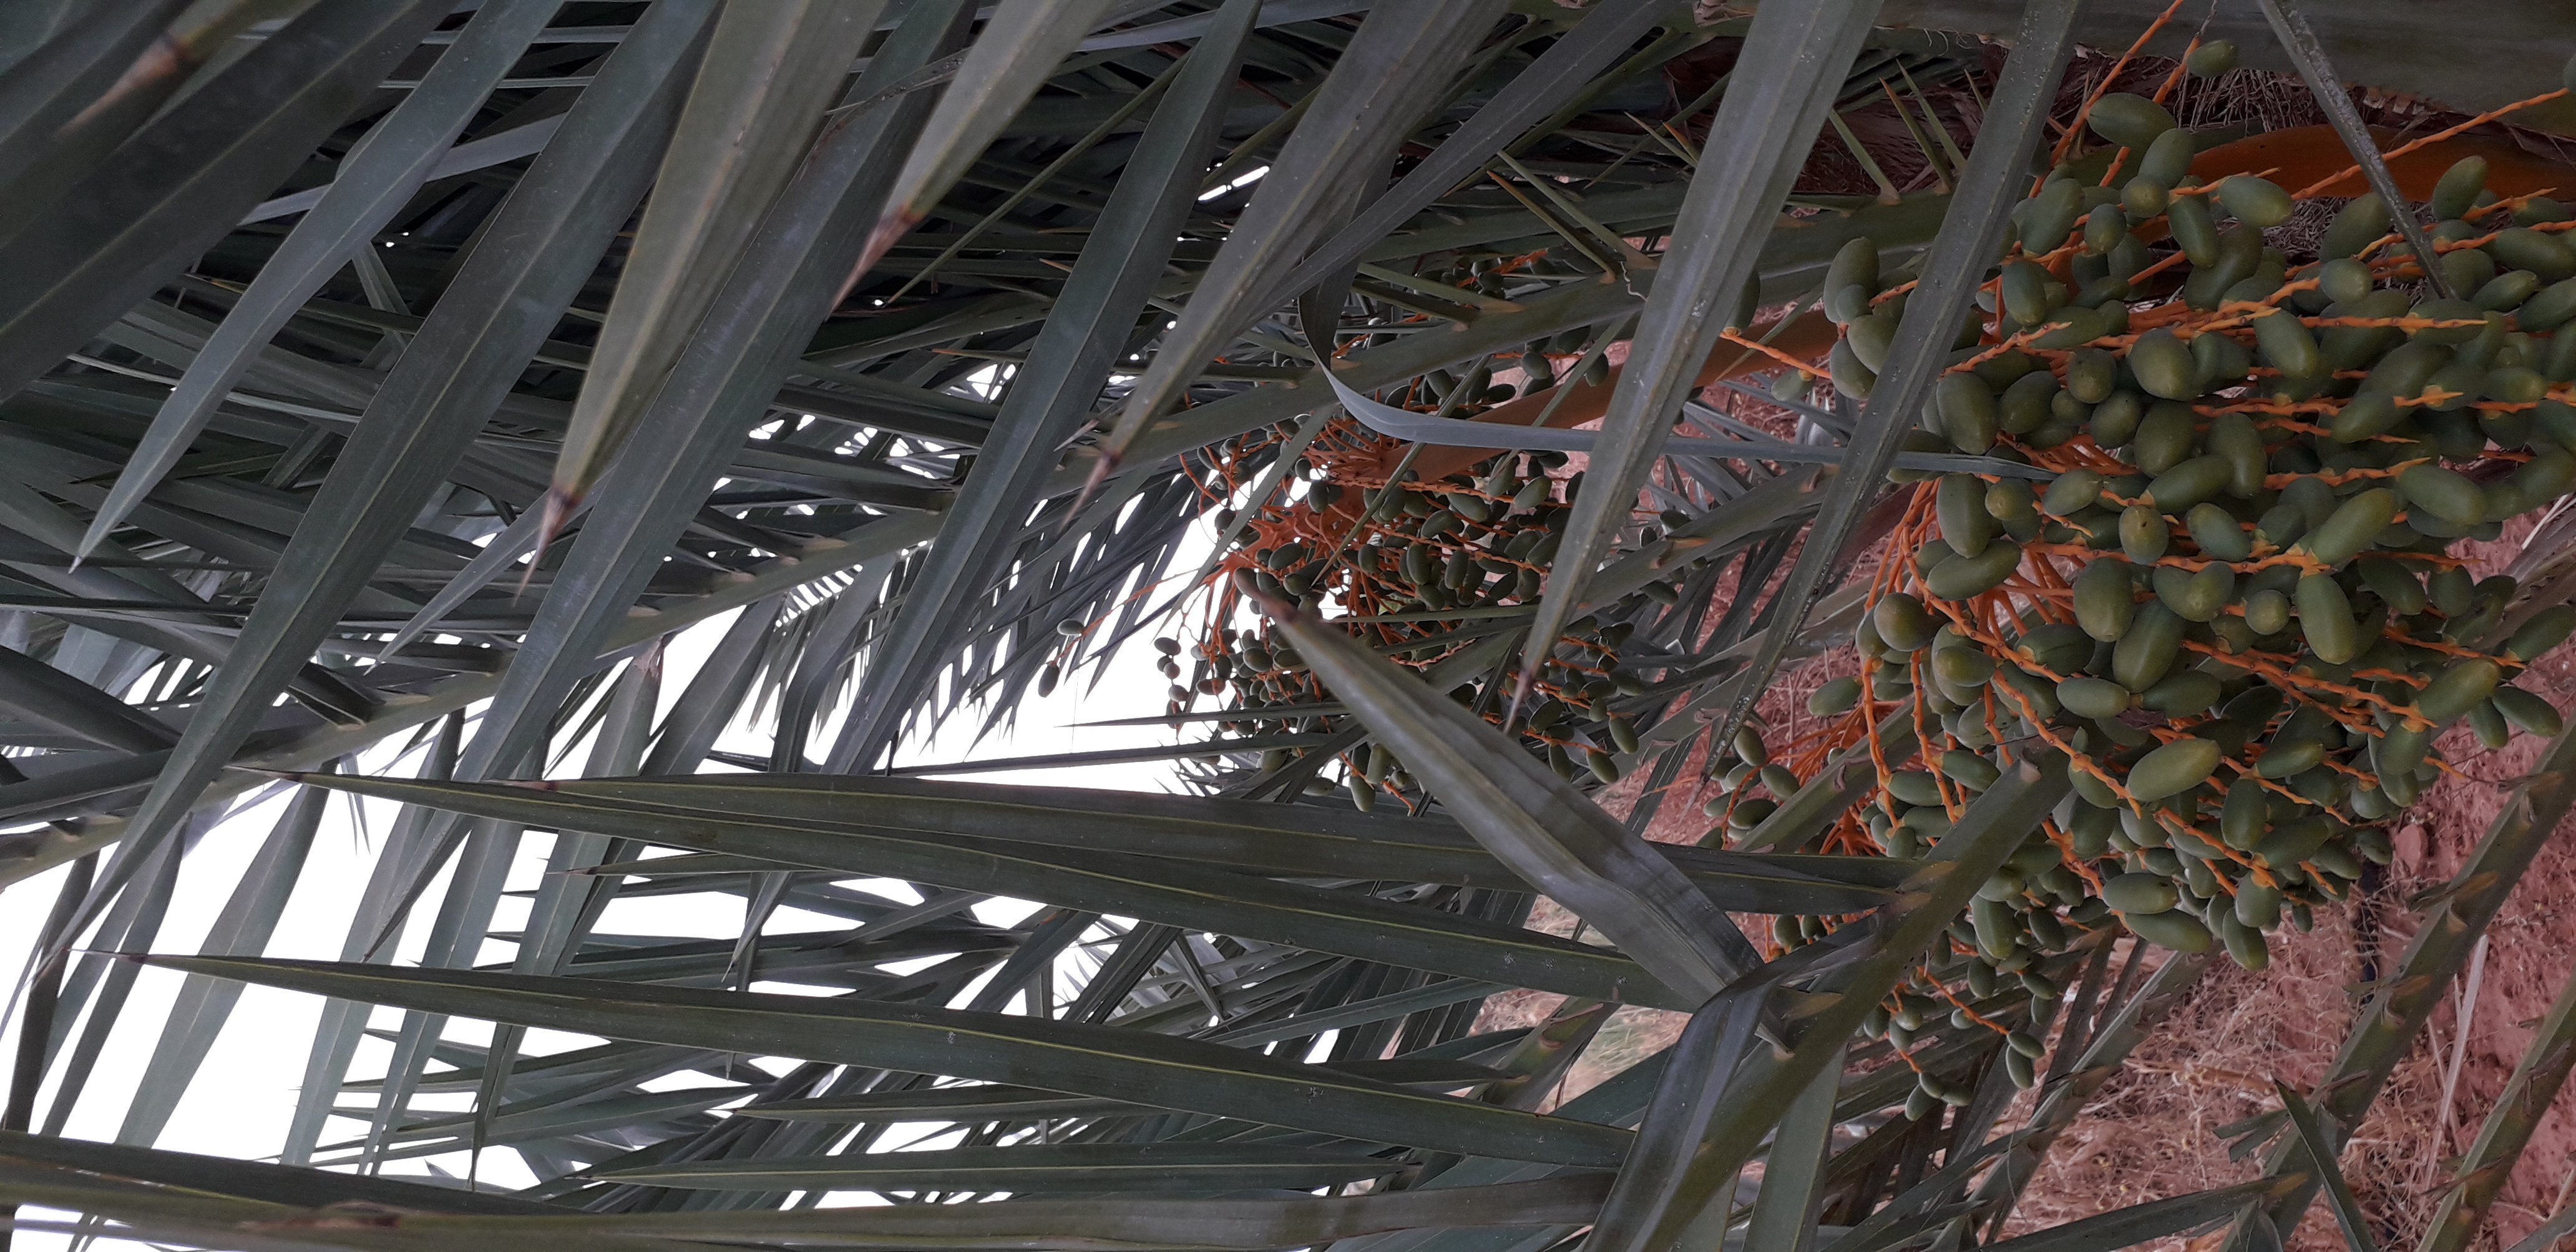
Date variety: kholt